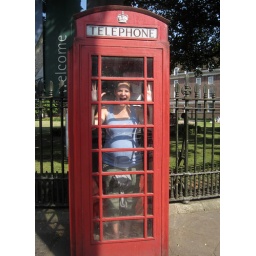
Charlotte in a telephone box